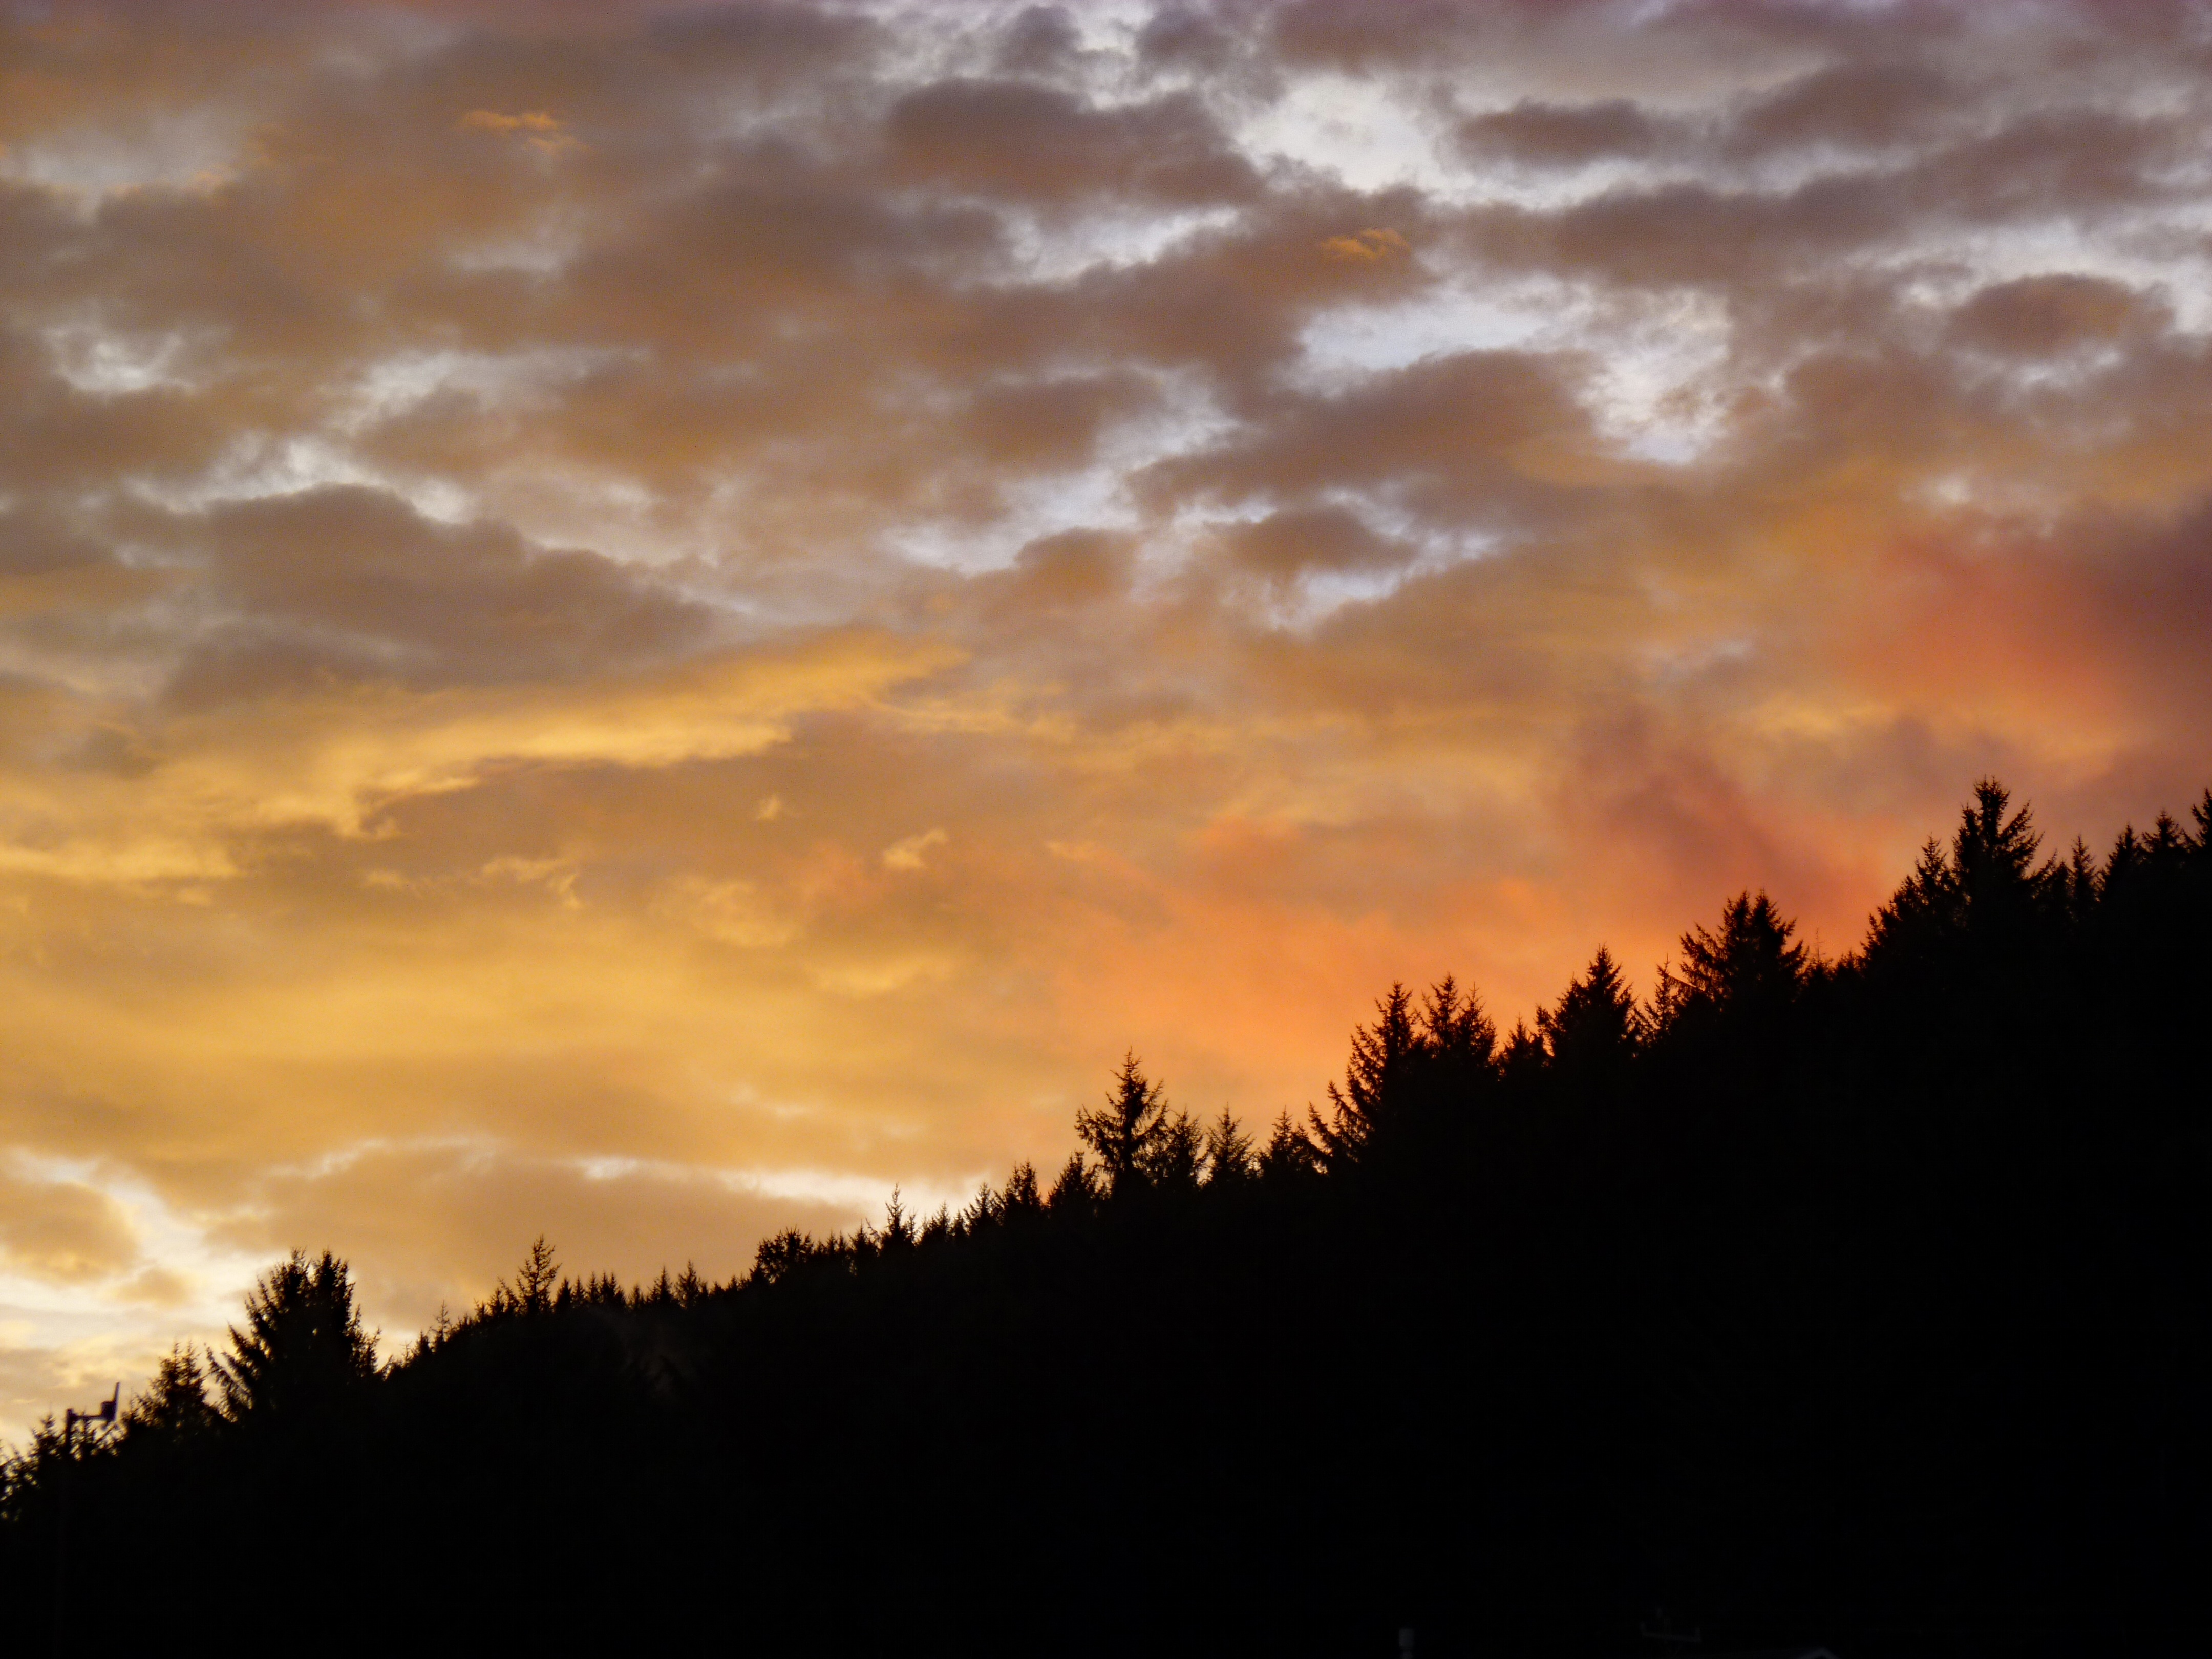
nature, mountain, cloud, sky, sunrise, sunset, field, sunlight, morning, hill, dawn, atmosphere, dusk, evening, afterglow, meteorological phenomenon, atmospheric phenomenon, red sky at morning